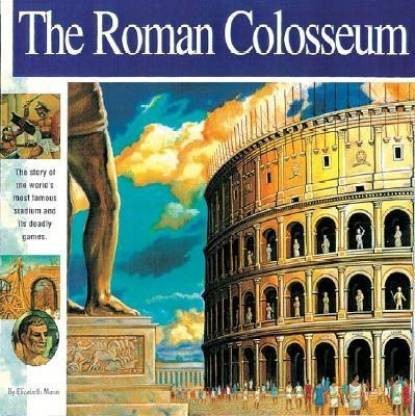
Landmark: Roman Colosseum